Stane Bervar

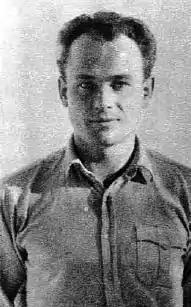

Stane Bervar (30 December 1905 – October 1987) was a Slovenian cross-country skier. He competed in the men's 50 kilometre event at the 1928 Winter Olympics.